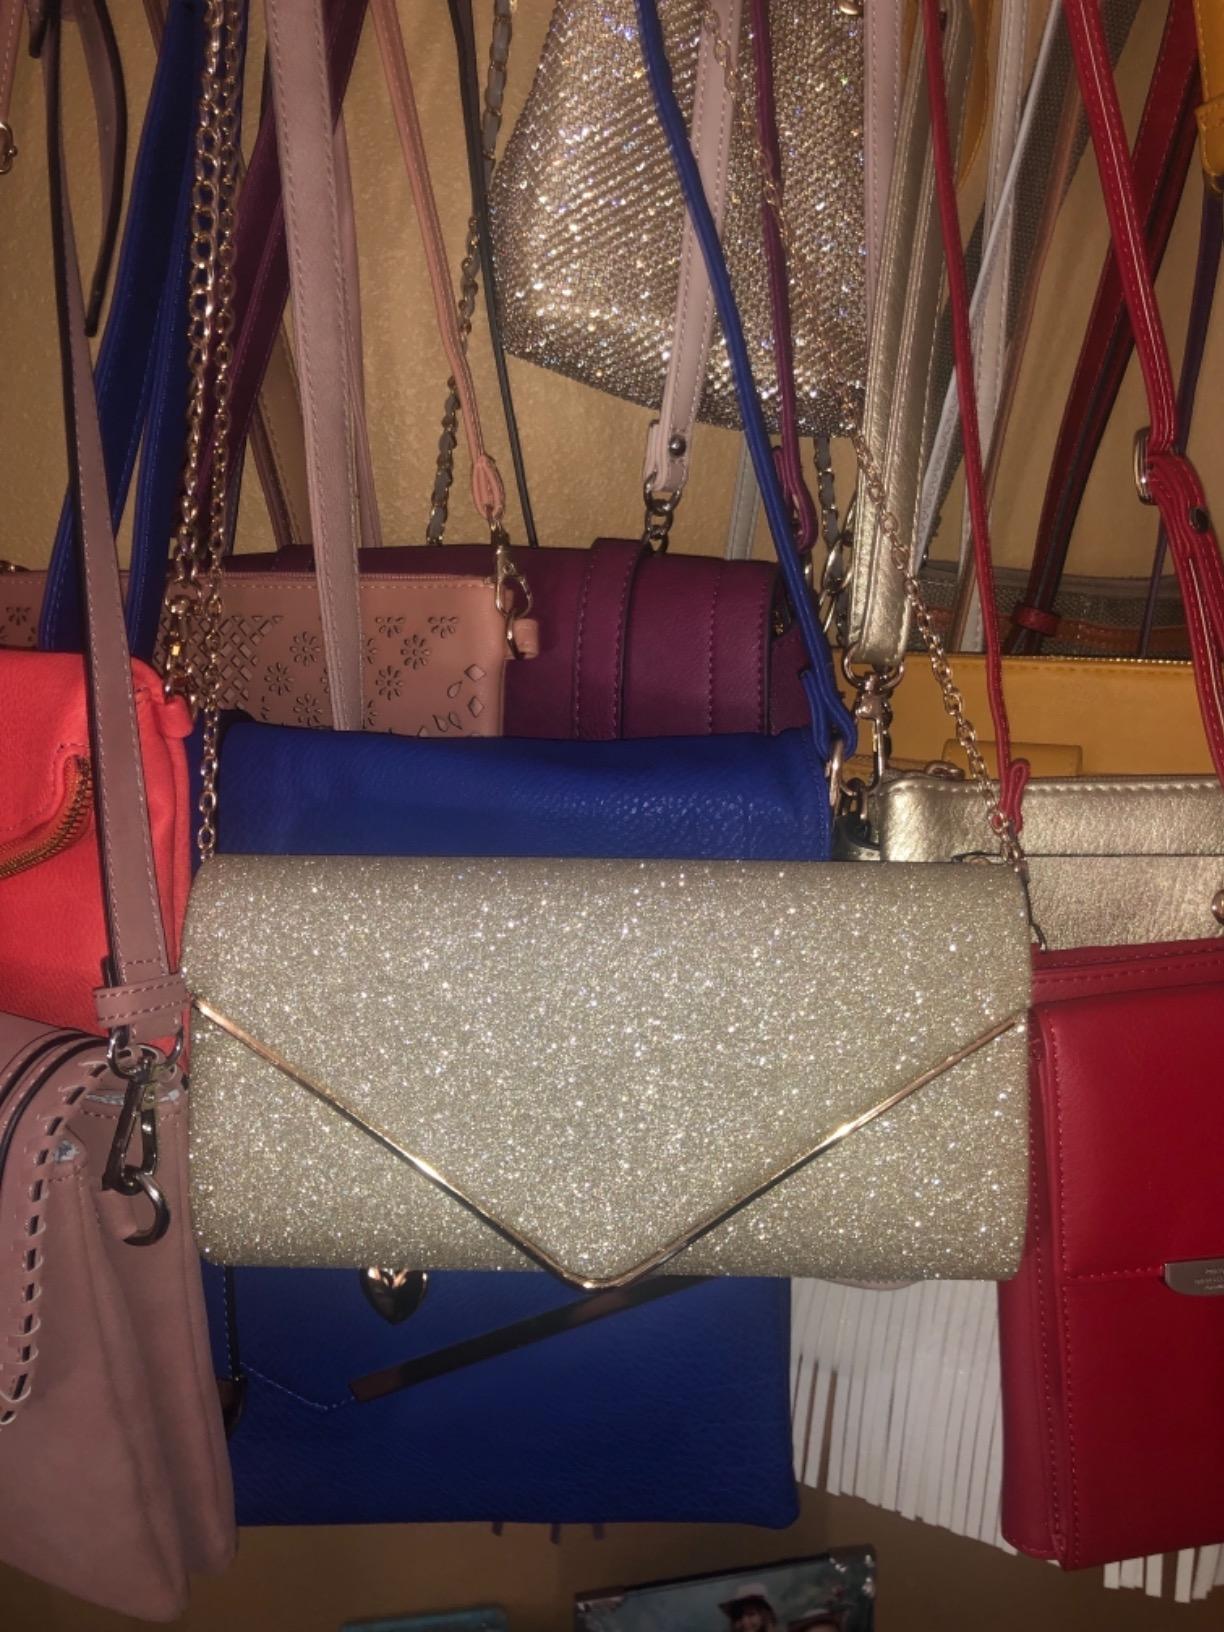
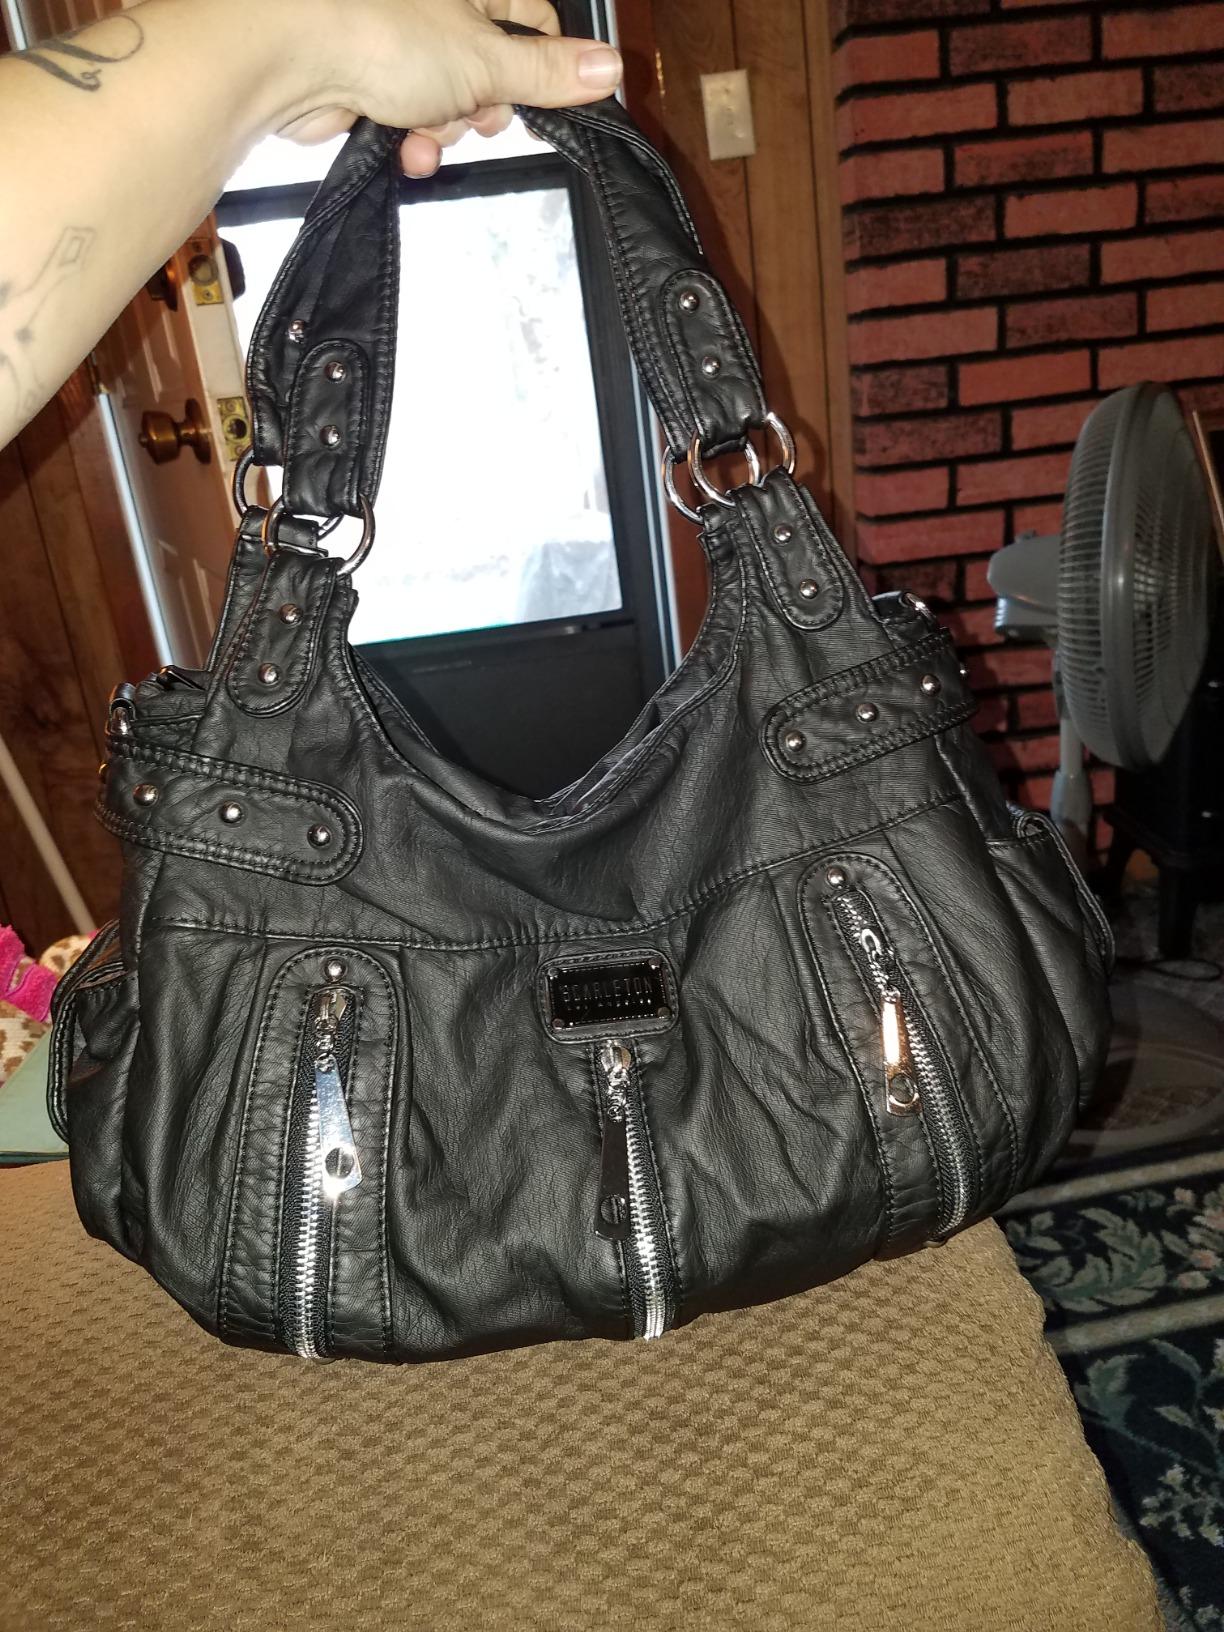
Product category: accessories_handbag
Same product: no